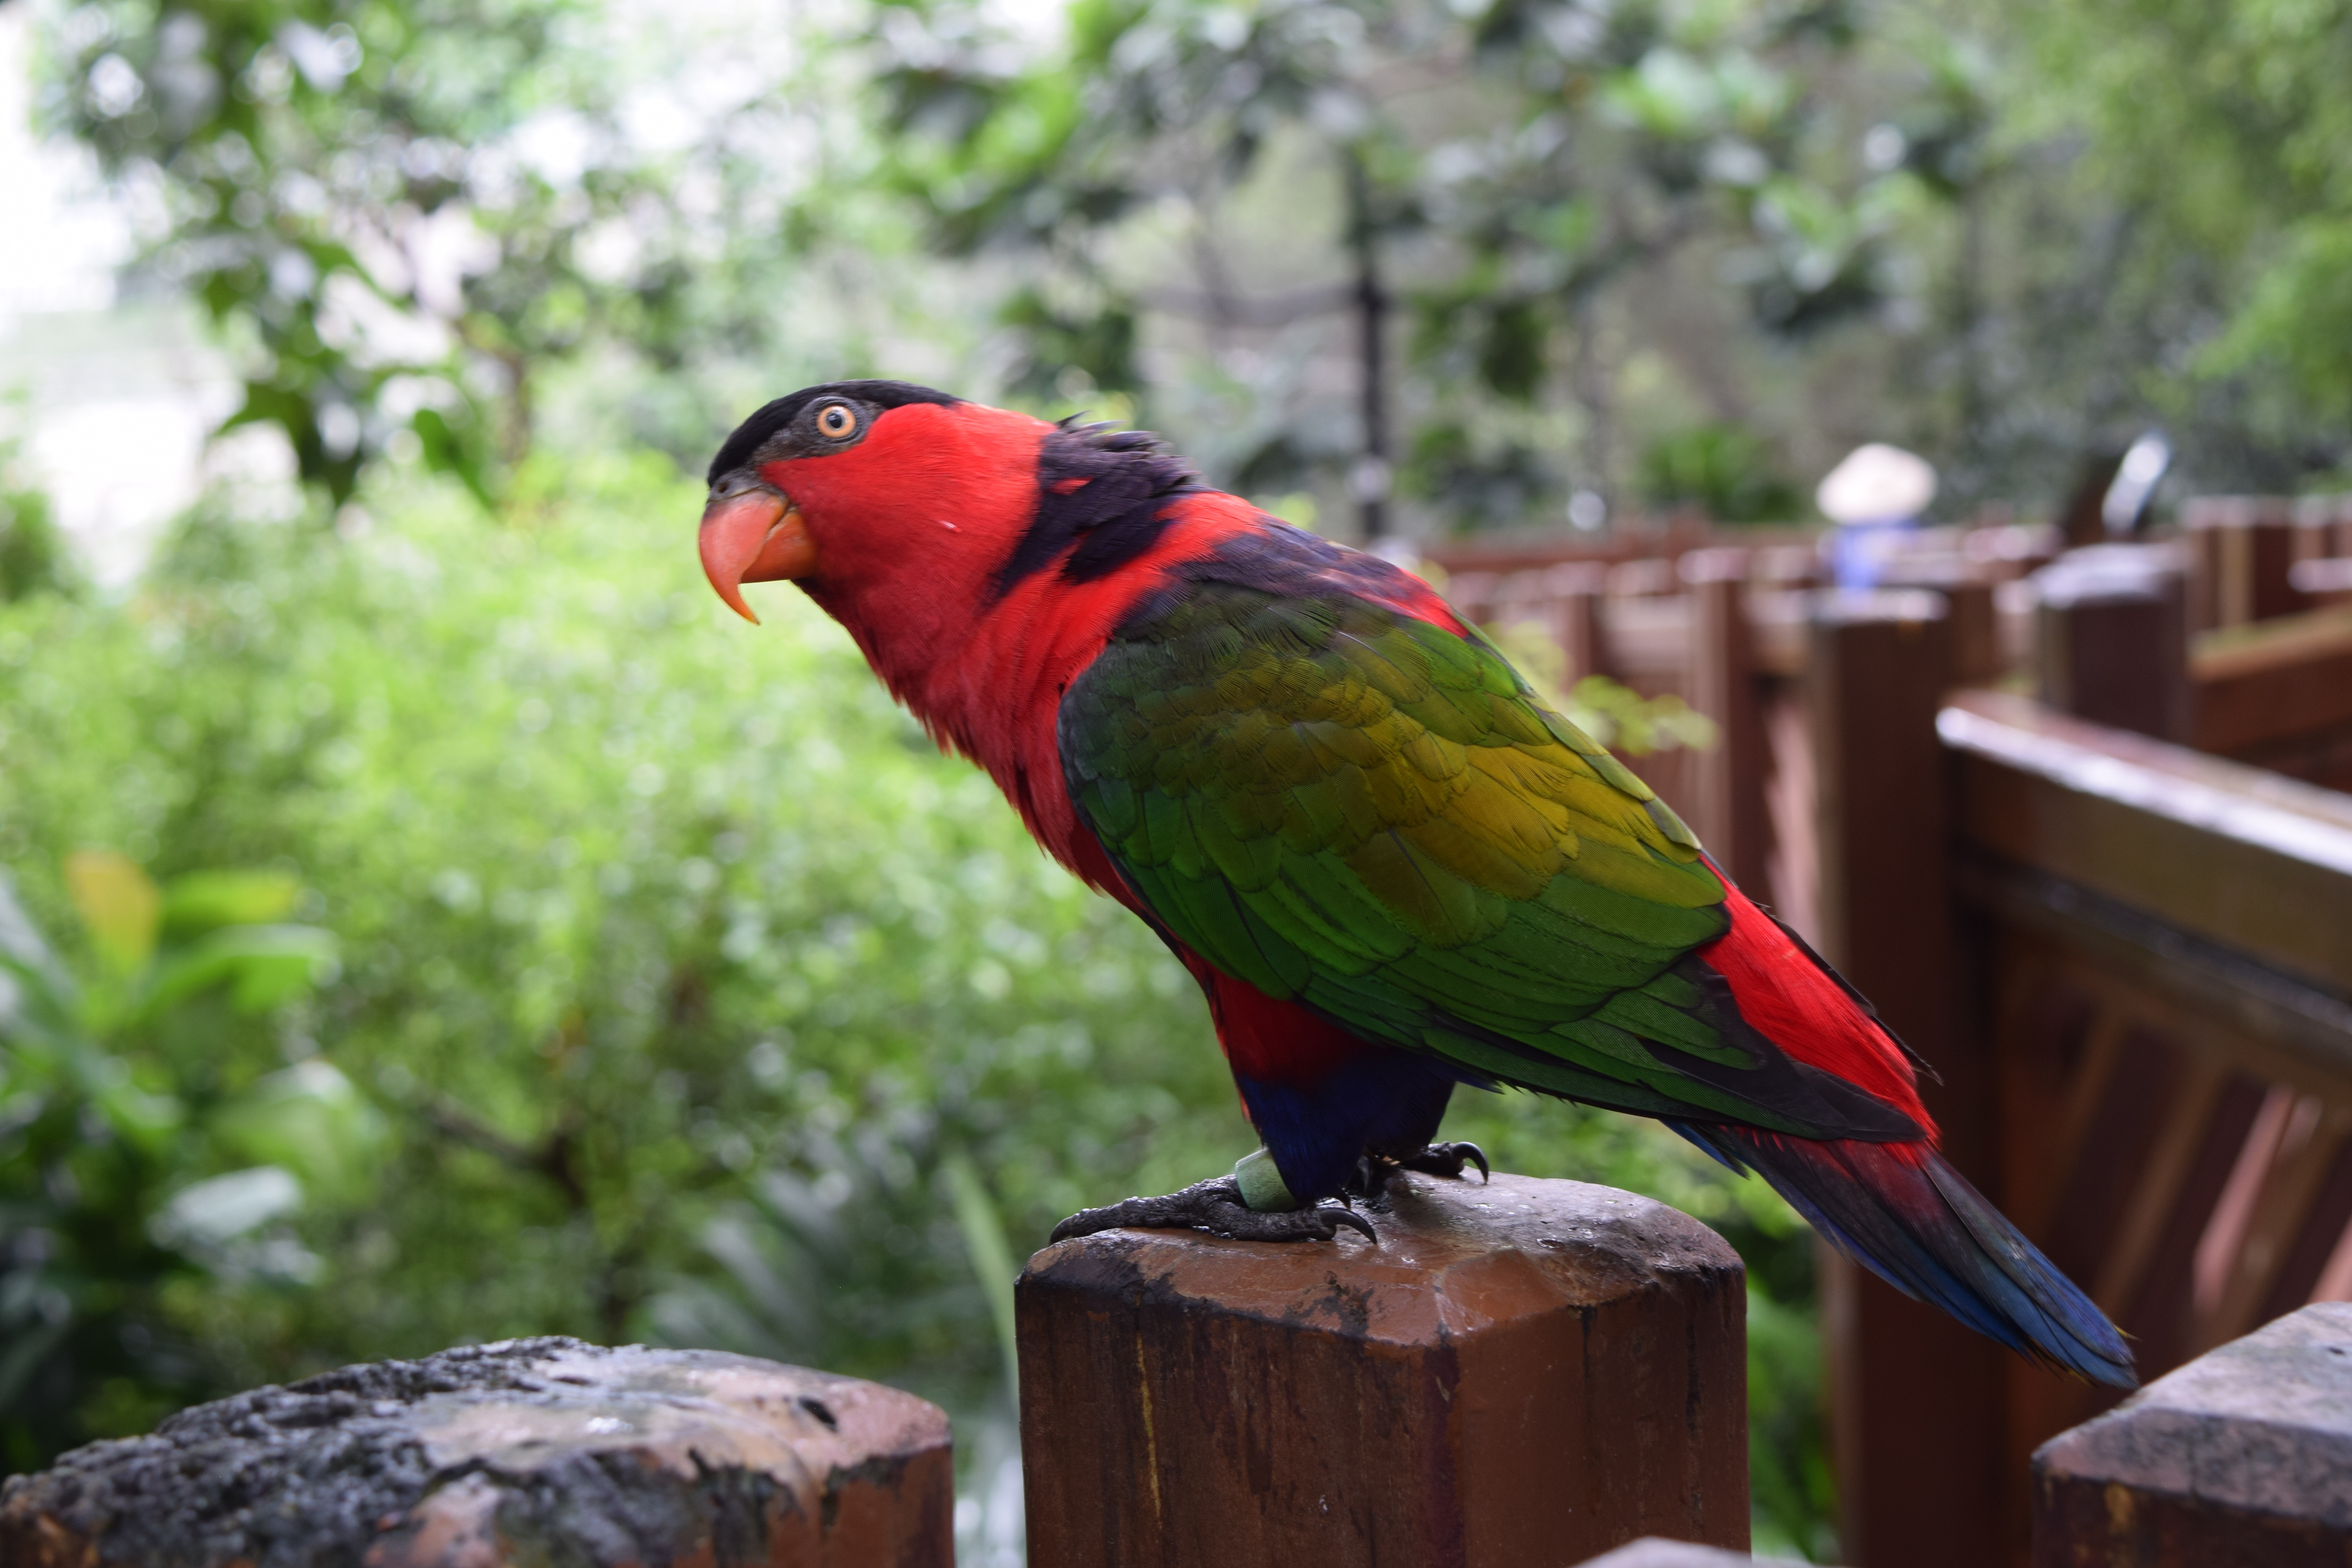
bird, pen, animal, wildlife, beak, fauna, lorikeet, lovebird, macaw, vertebrate, parrot